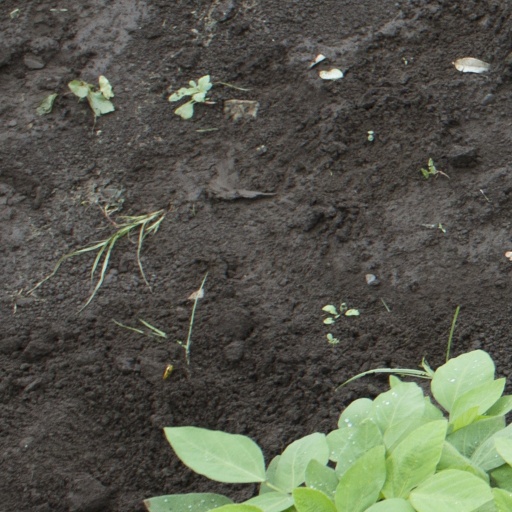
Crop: soybean